Rashid Shaz

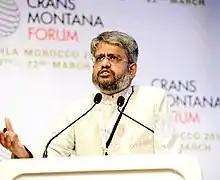
Dr. Rashid Shaz addressing CRANS MONTANA FORUM ON AFRICA & SOUTH-SOUTH COOPERATION "Toward a better Governance for a sustainable Economic & Social Development" Dated 17 to 22 March 2016 held in Dakhla (Morocco)

Rashid Shaz is an Indian Islamic scholar at the Aligarh Muslim University, India. His books include: "Idrak Zawal-e-Ummat", "lastam pokh", "kitabul Urooj", and "Manifesto of United Islam".